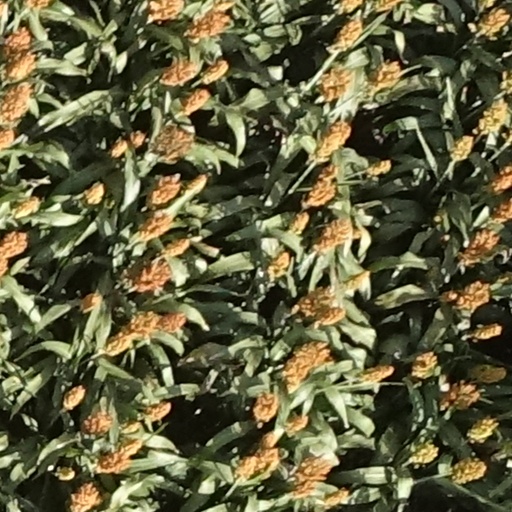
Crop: sorghum